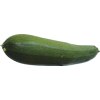
Label: green_zucchini